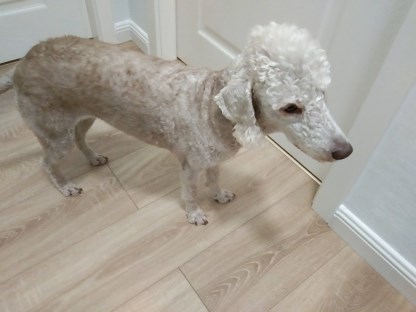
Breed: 214-n000033-Bedlington_terrier